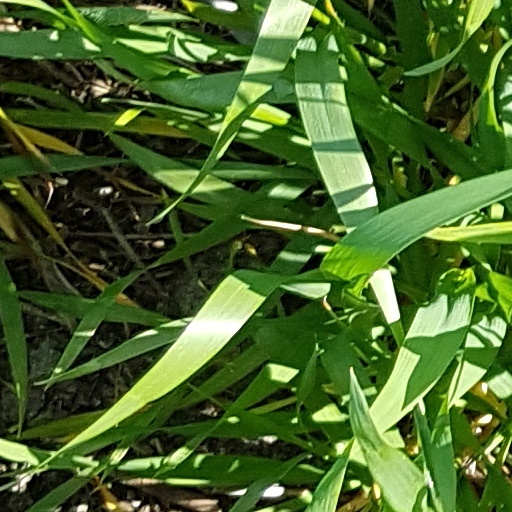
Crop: wheat